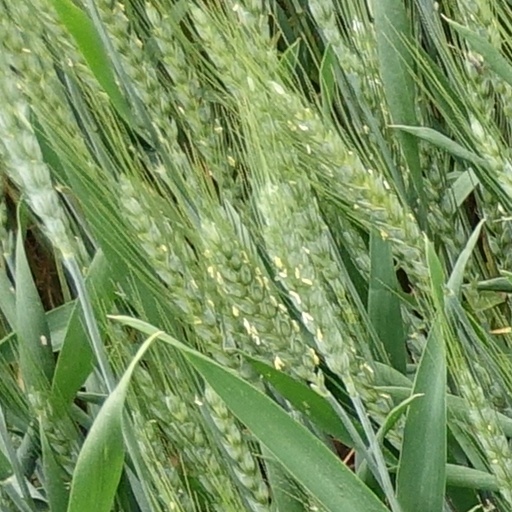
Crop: wheat